Bush Ait

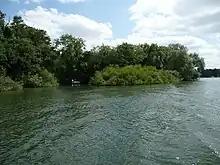
Bush Ait (downstream side)

Bush Ait is an island of Clewer, Berkshire in the Thames on the reach above Boveney Lock at the mouth of the Clewer Mill Stream which leads to Windsor Racecourse Marina. The island is unpopulated and wooded.